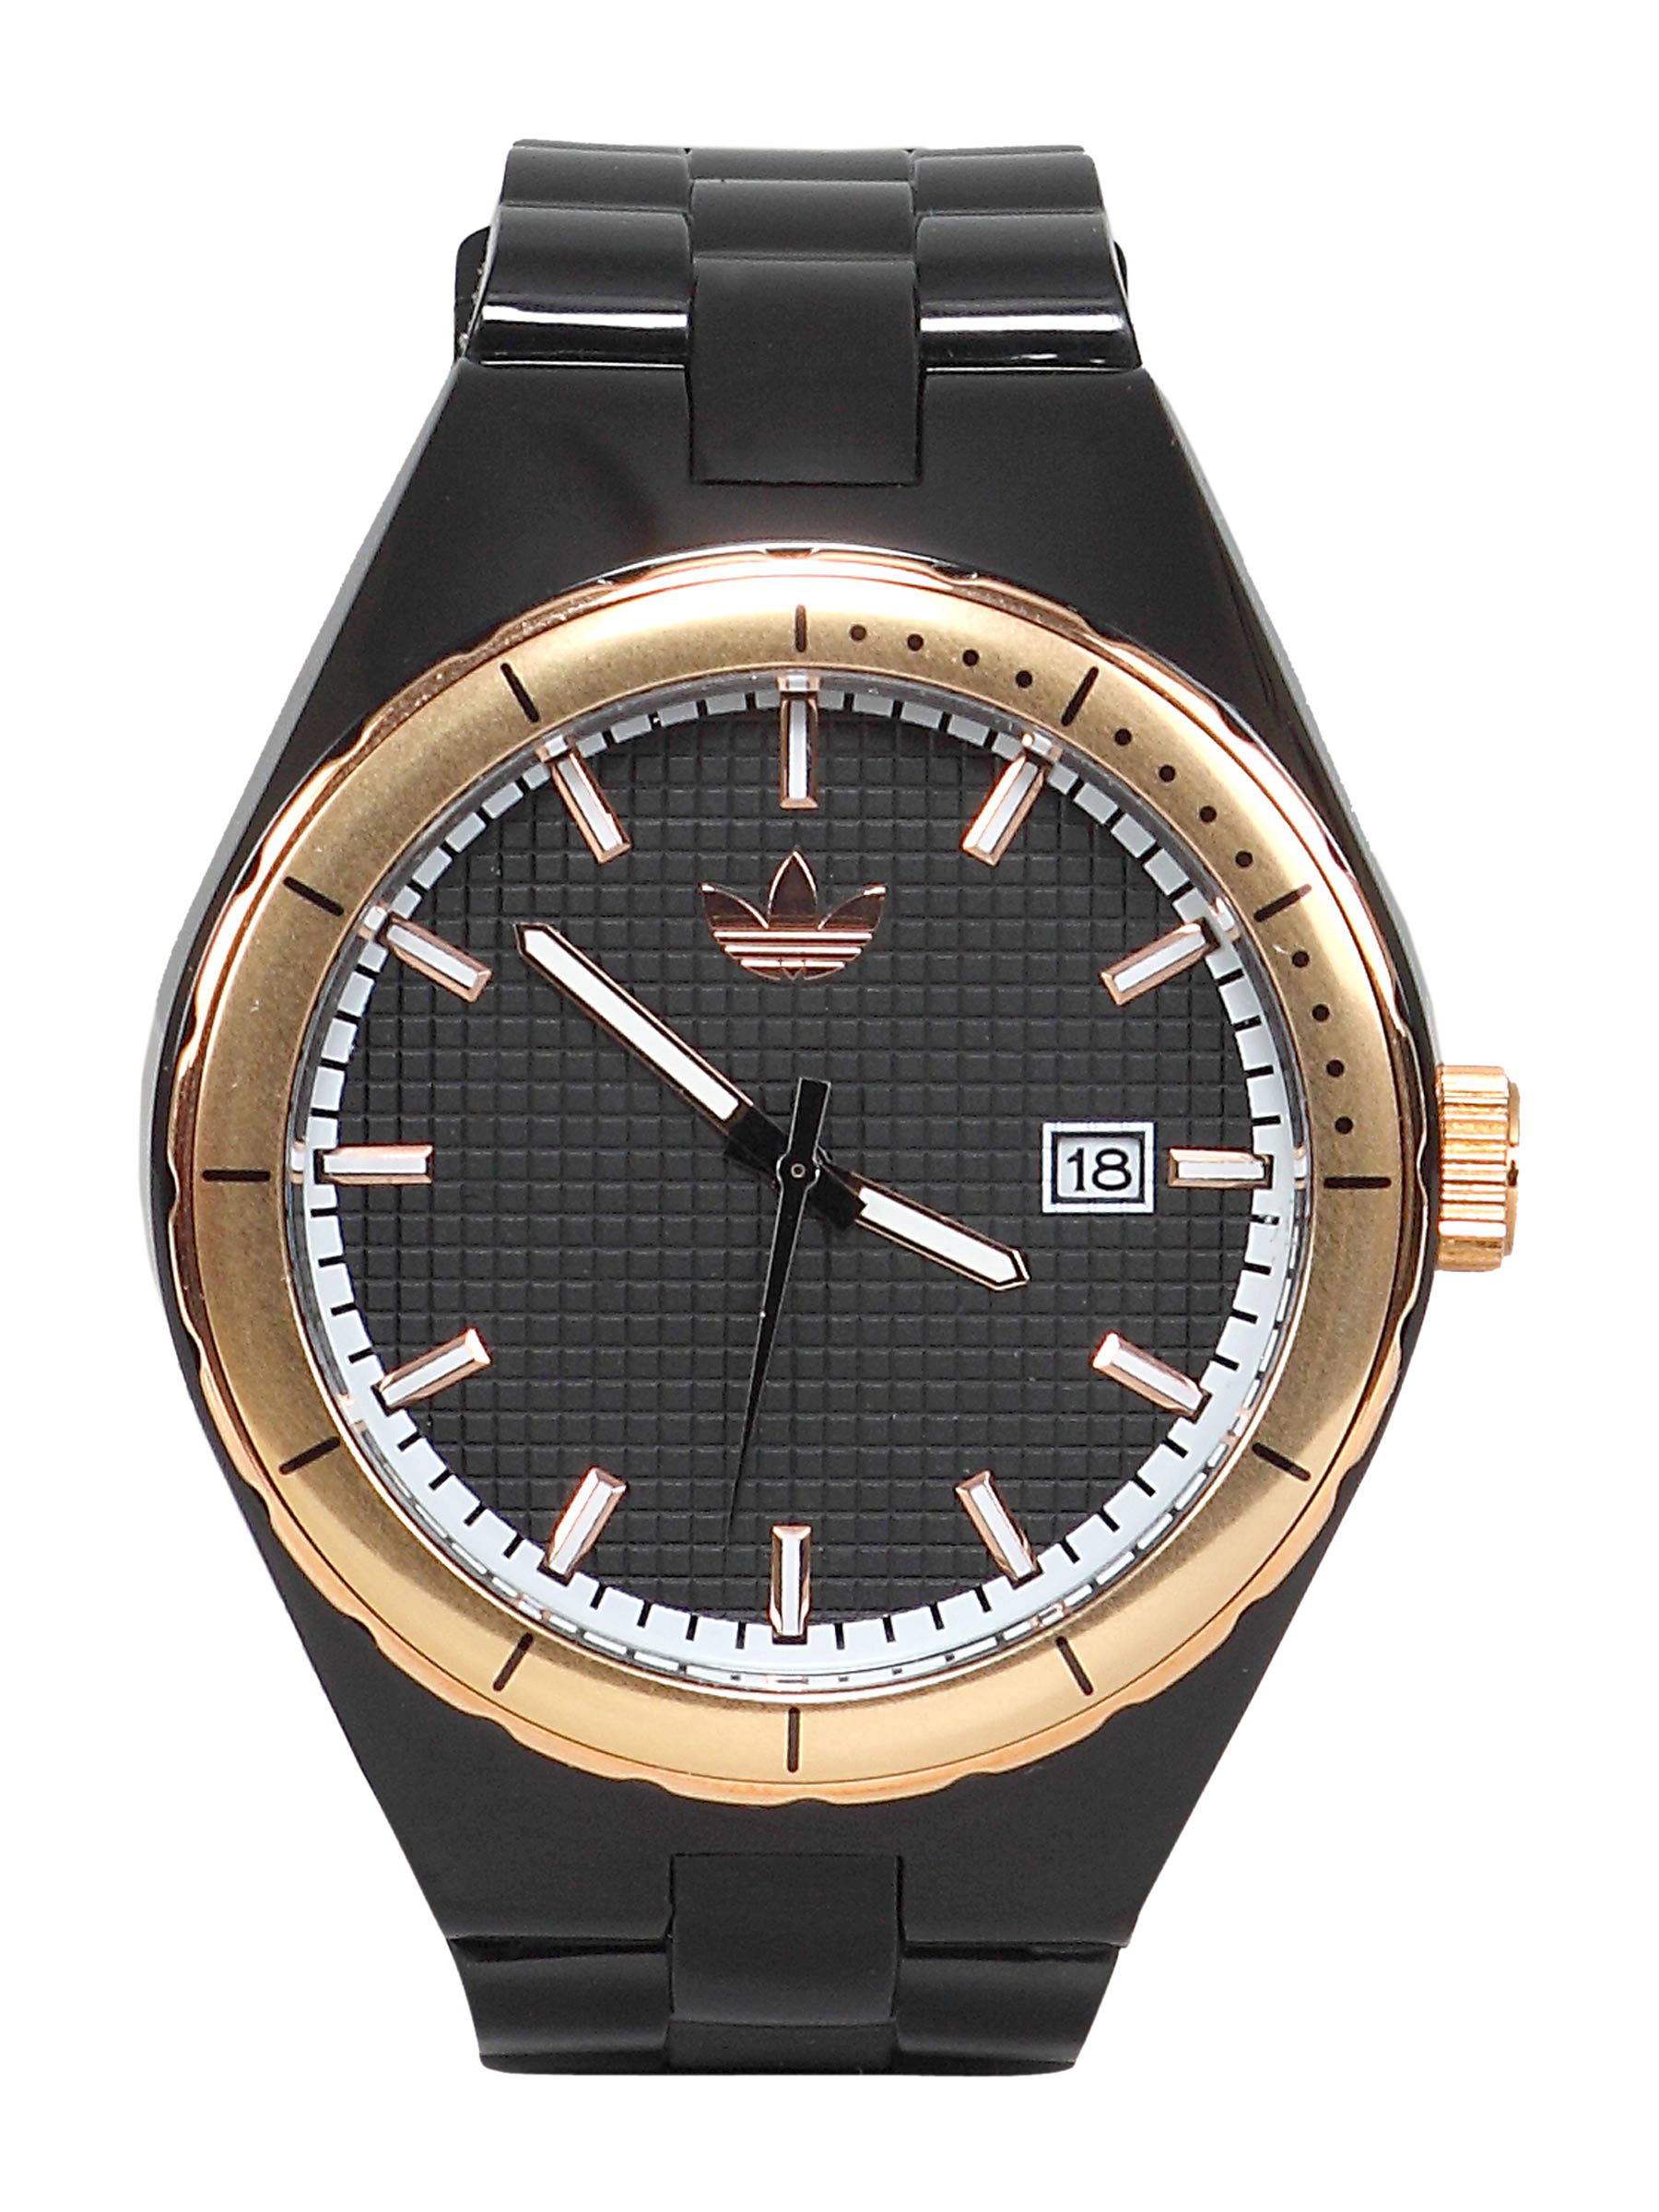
ADIDAS Unisex Cambridge Analogue Black Dial Watch
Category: Accessories / Watches / Watches
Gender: Unisex
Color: Black
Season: Winter 2016
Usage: Sports